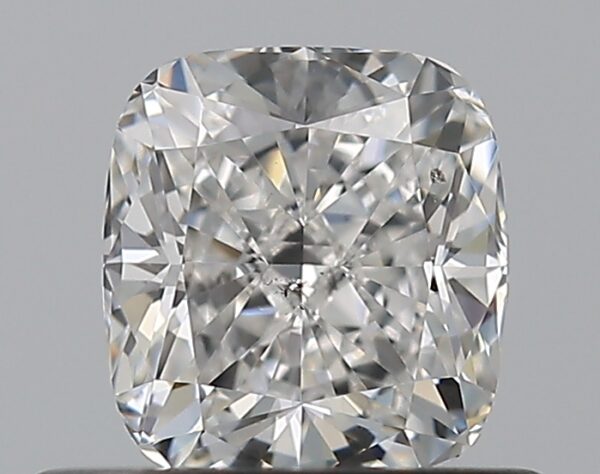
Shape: cushion
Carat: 0.59
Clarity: SI1
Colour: E
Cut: EX
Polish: EX
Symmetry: EX
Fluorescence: N
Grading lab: GIA
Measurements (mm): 4.96 x 4.61 x 3.11